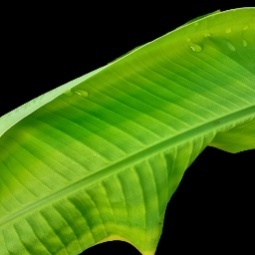
Label: Calcium